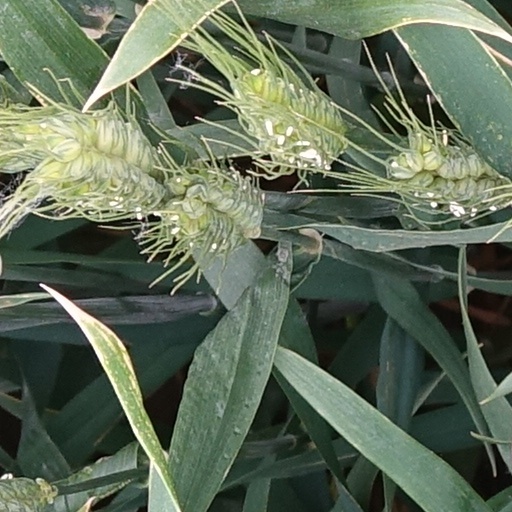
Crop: wheat